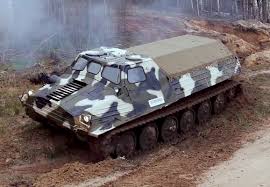
Label: MT_LB